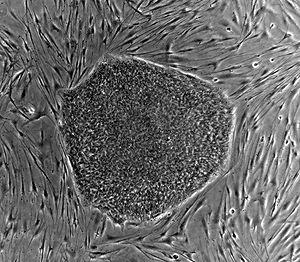
En biologie cellulaire, une cellule souche est une cellule indifférenciée capable, à la fois, de générer des cellules spécialisées par différenciation cellulaire et de se maintenir dans l'organisme par division symétrique ou division asymétrique. Les cellules souches sont présentes chez tous les êtres vivants multicellulaires. Elles jouent un rôle central dans le développement des organismes ainsi que dans le maintien de leur intégrité au cours de la vie.